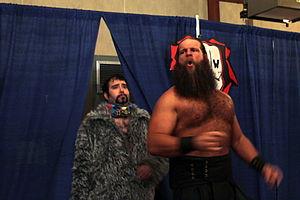
Todd Smith, plus connu sous le nom de Todd Hanson ou Hanson, est un catcheur américain. Il travaille actuellement à la World Wrestling Entertainment, dans la division Raw.